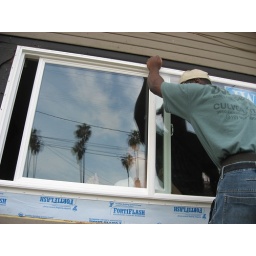
Replacing the window in our bedroom